Freddie Freeman

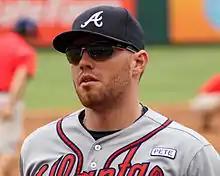
Freeman in 2014

On February 4, 2014, Freeman agreed to an eight-year, $135 million extension. Freeman was named an All-Star for the second time in 2014, and played the last three innings of the game. He led the team in batting average and on-base plus slugging percentage in 2014. Freeman also set a franchise record for innings played. During a game against the Philadelphia Phillies on June 27, 2014, Freeman hit a three-run homer off Kyle Kendrick to left center field caught by broadcaster Tom McCarthy. Freeman finished the 2014 year by appearing in all 162 games batting .288 with 90 walks, 43 doubles, 18 home runs, and 78 RBI.